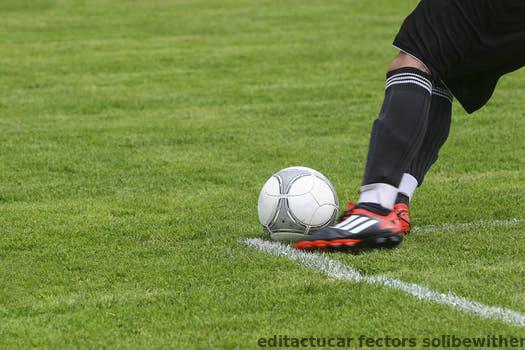
Label: Watermark